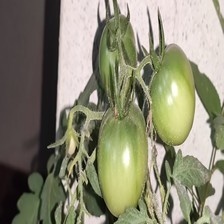
Label: tomato